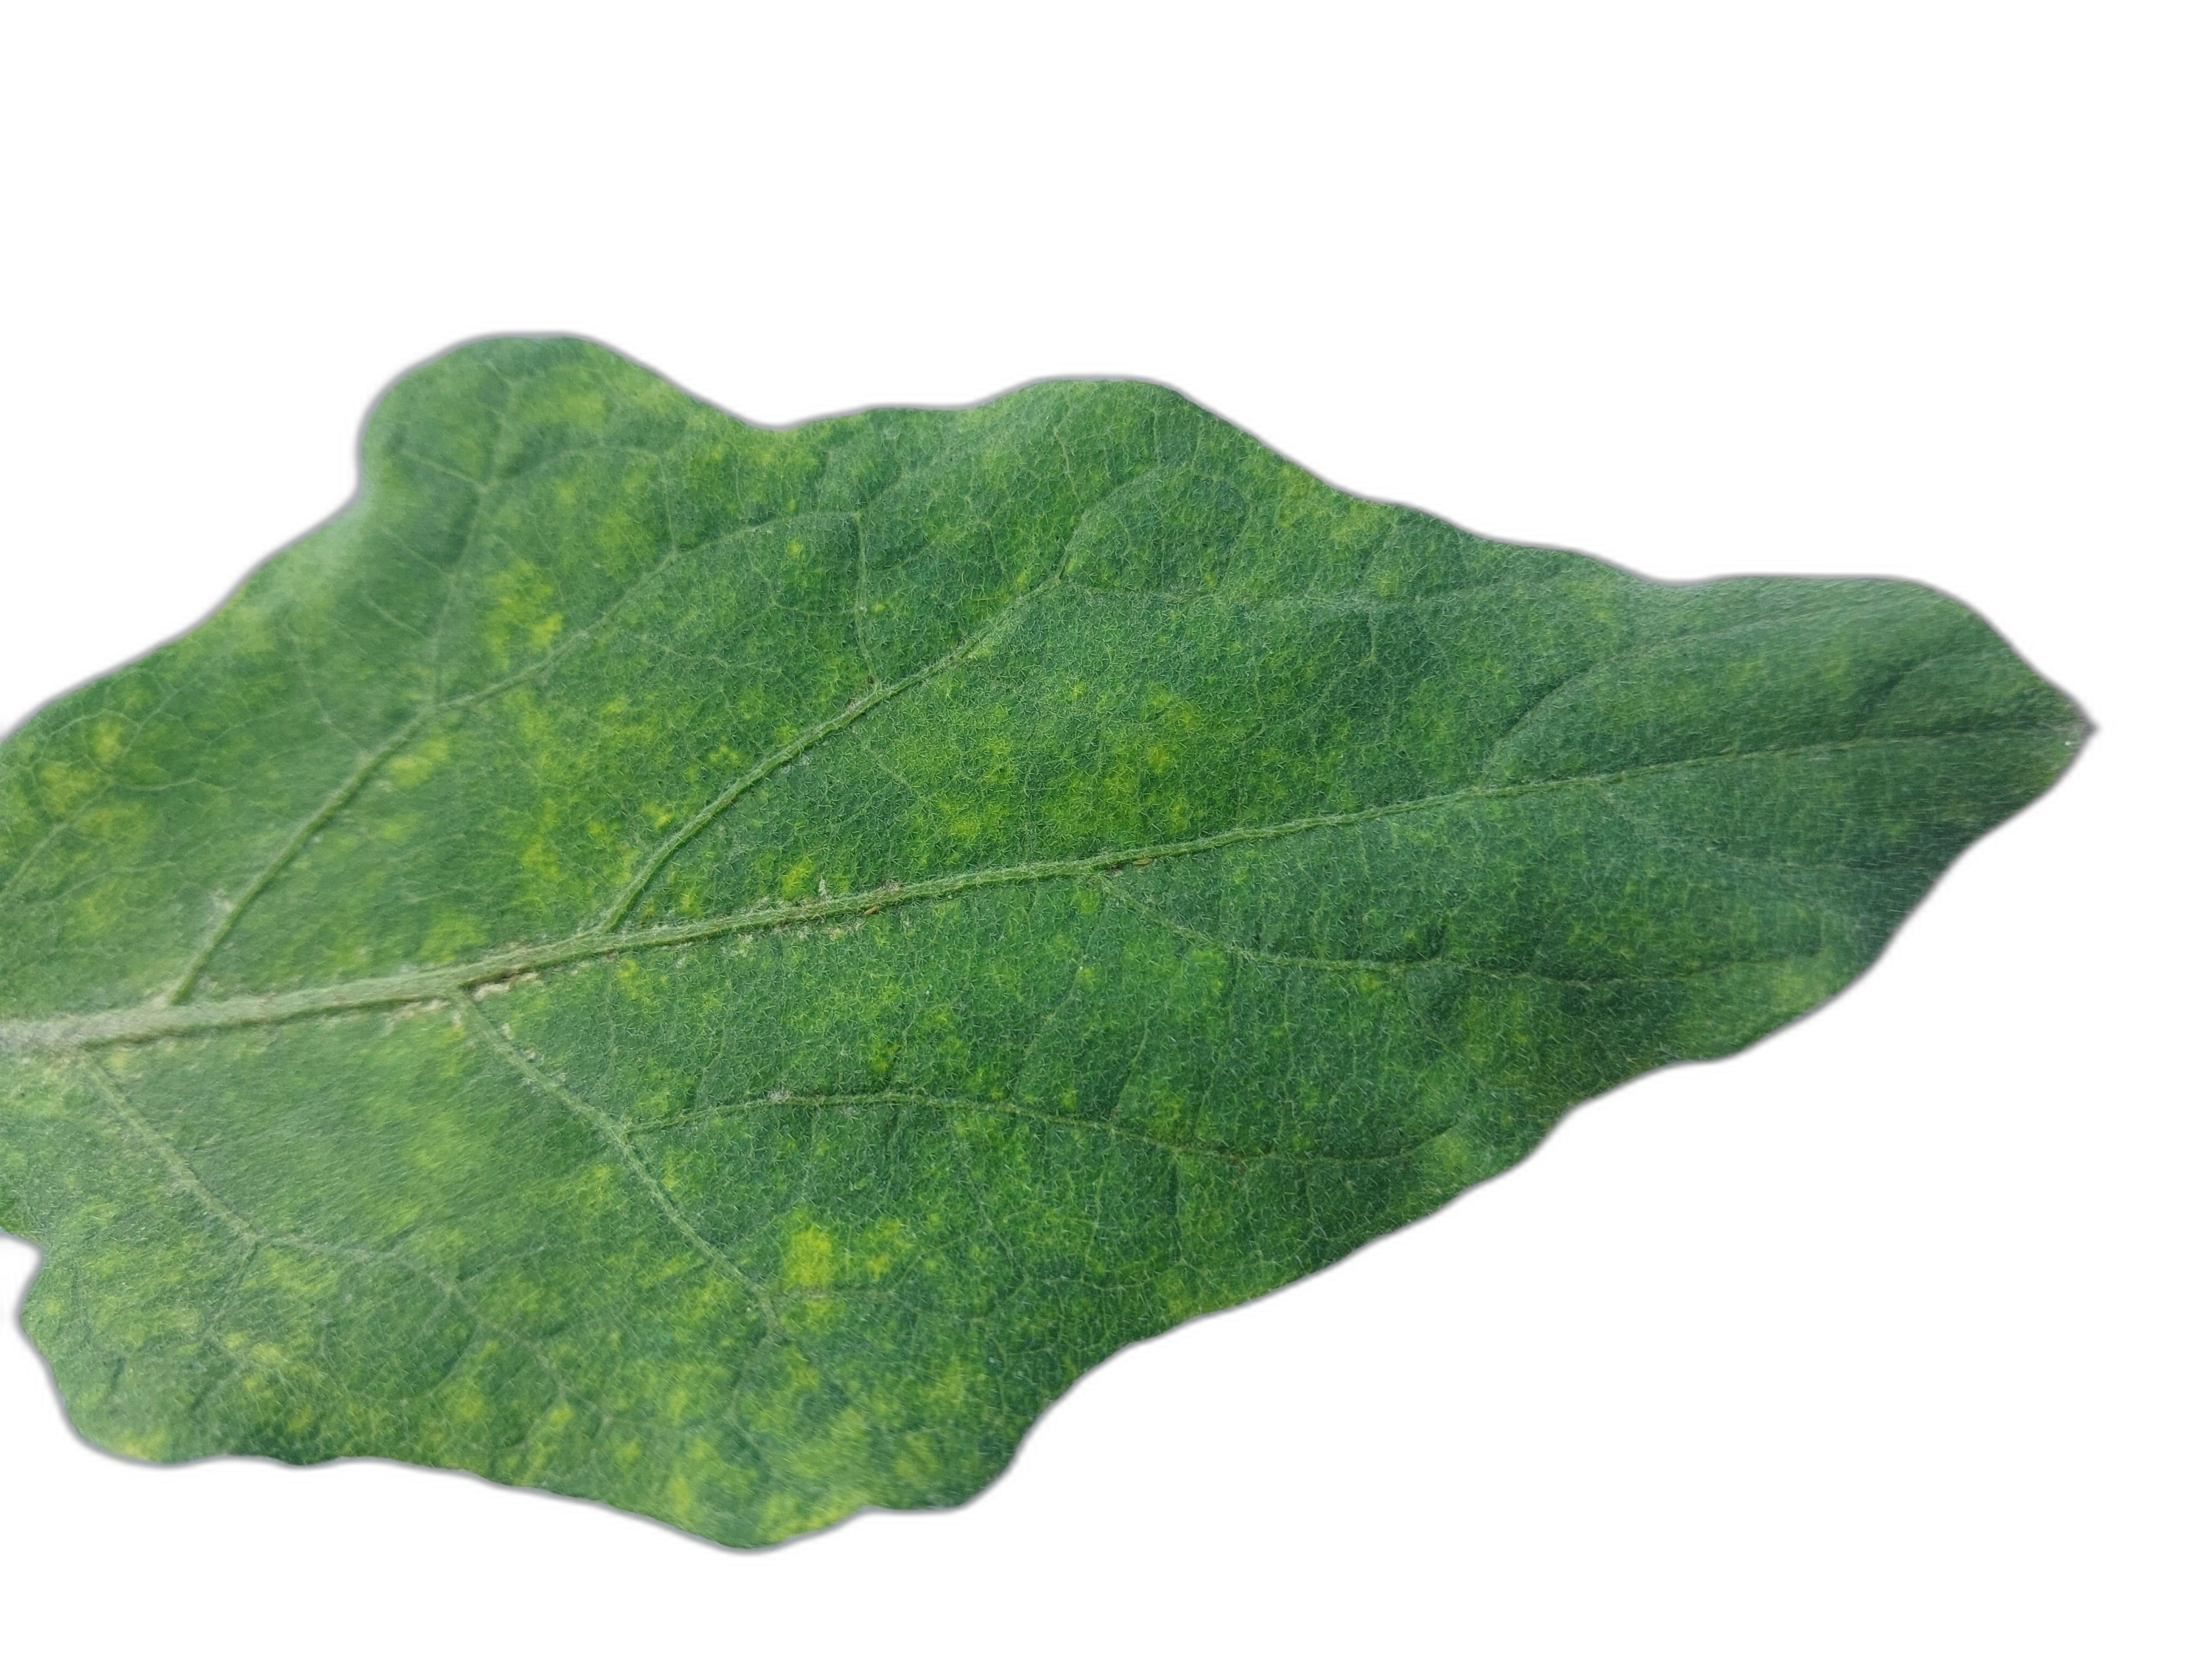
Label: Healthy Leaf